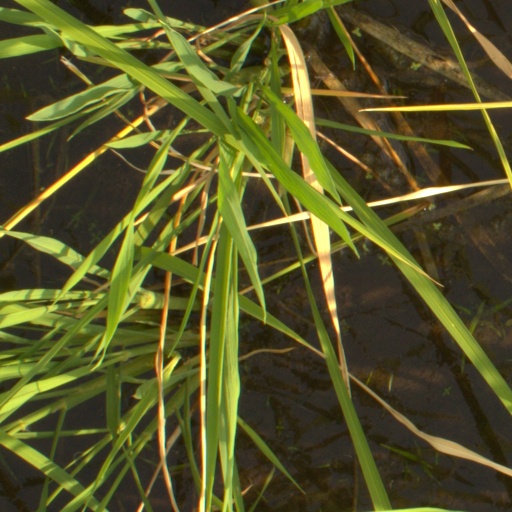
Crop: rice